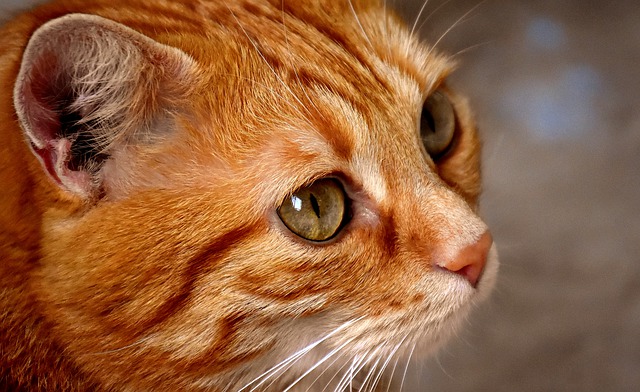
Label: cat